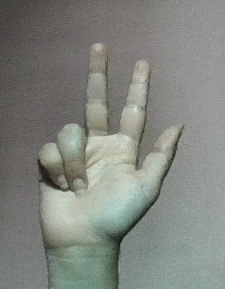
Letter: al